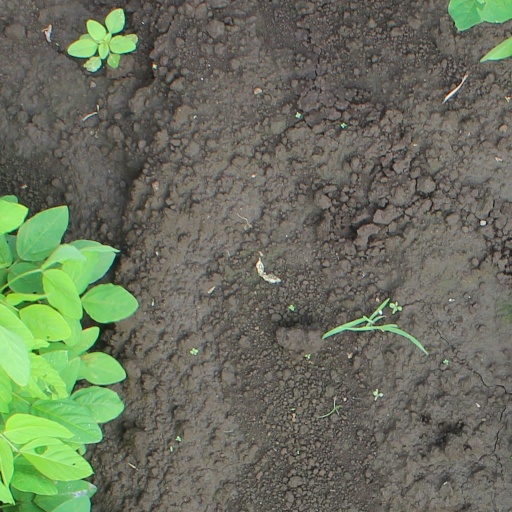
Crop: soybean